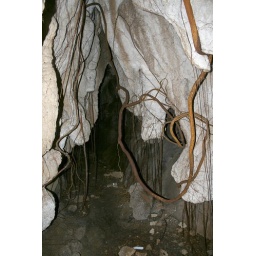
rock & tree stump or tree root in side the cave